Hampton National Historic Site

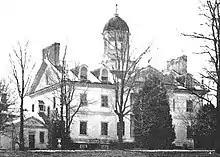
Hampton Mansion in 1861

Charles Carnan Ridgely frequently entertained prominent guests in the Mansion's 51 ft. x 21 ft. (16 m by 6.4 m) Great Hall, such as Charles Carroll of Carrollton, who was a signer of the Declaration of Independence, and Revolutionary War general, the Marquis de Lafayette. Charles Carnan served as governor of Maryland between 1816–19. When Governor Ridgely died in 1829, he freed Hampton's enslaved people in his will.